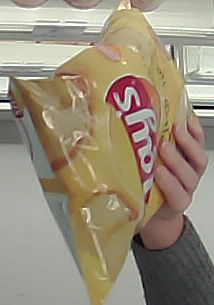
Product: lays_classic